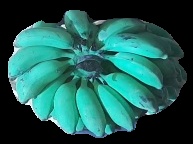
Variety: elakki-bale
Grade: grade3